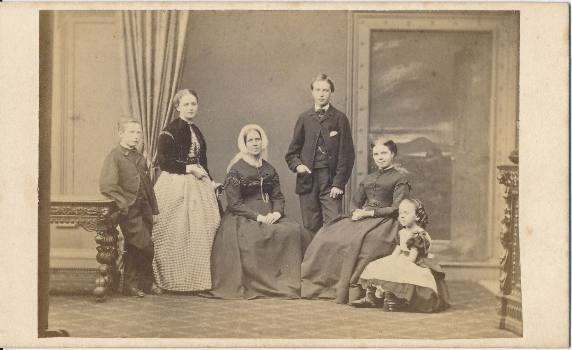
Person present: Yes